Mikey Havoc

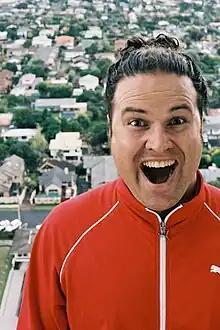
Havoc in 2009

Mikey Havoc (born c.1970), also known colloquially as Havoc (real name Michael Roberts) is a New Zealand media personality. Havoc was a DJ for 95bFM for nearly 25 years over three periods, most recently 2017–2019.